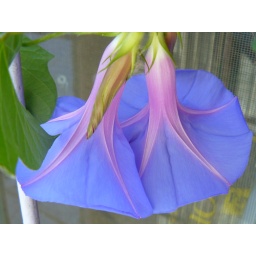
Pair of morning glories on an air-conditioner against a wall in an alley off the main street of Nimbin